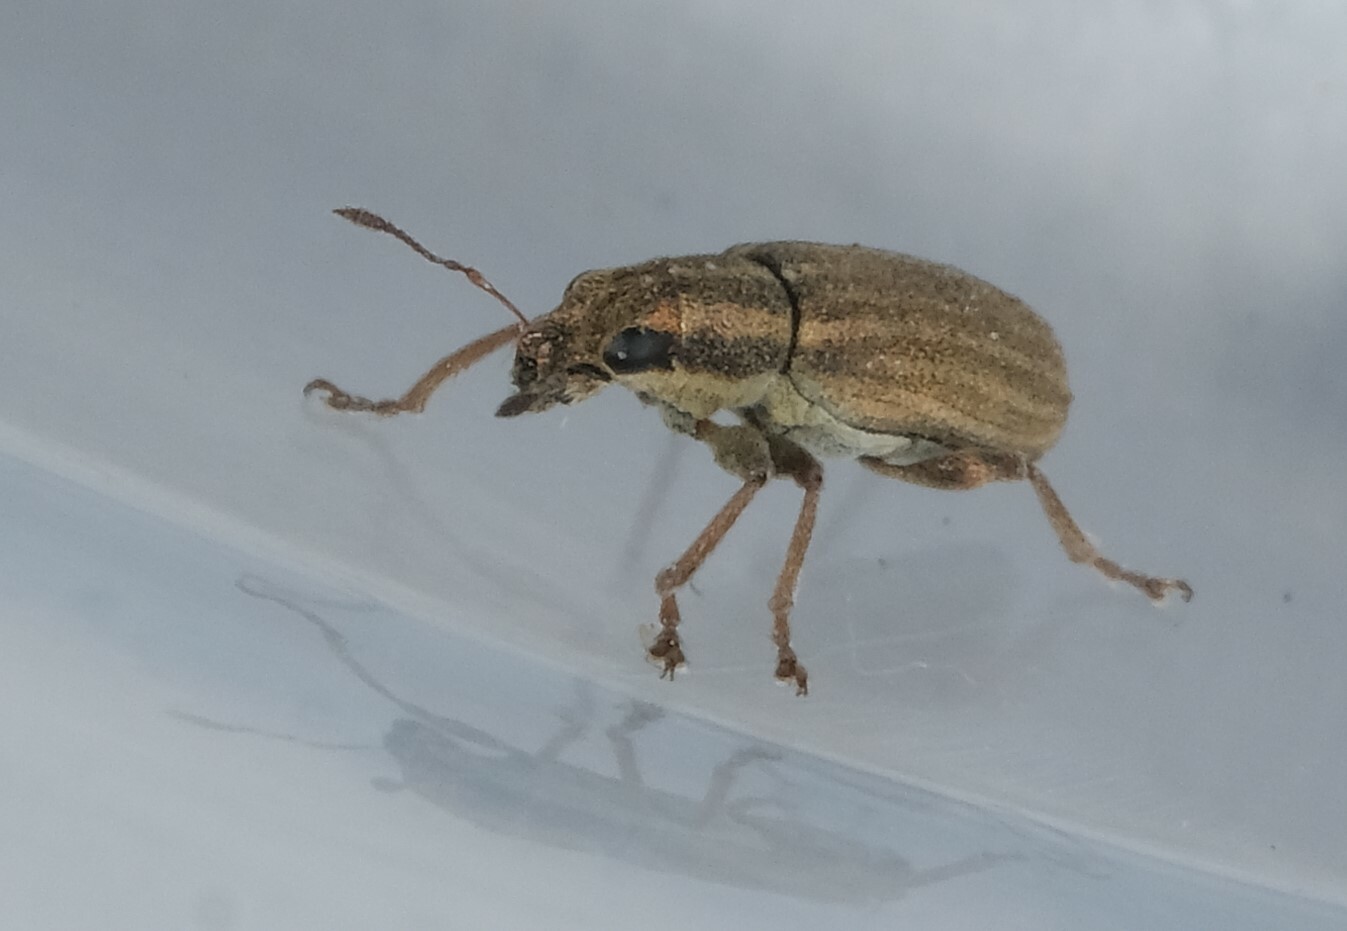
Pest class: pea_leaf_weevil